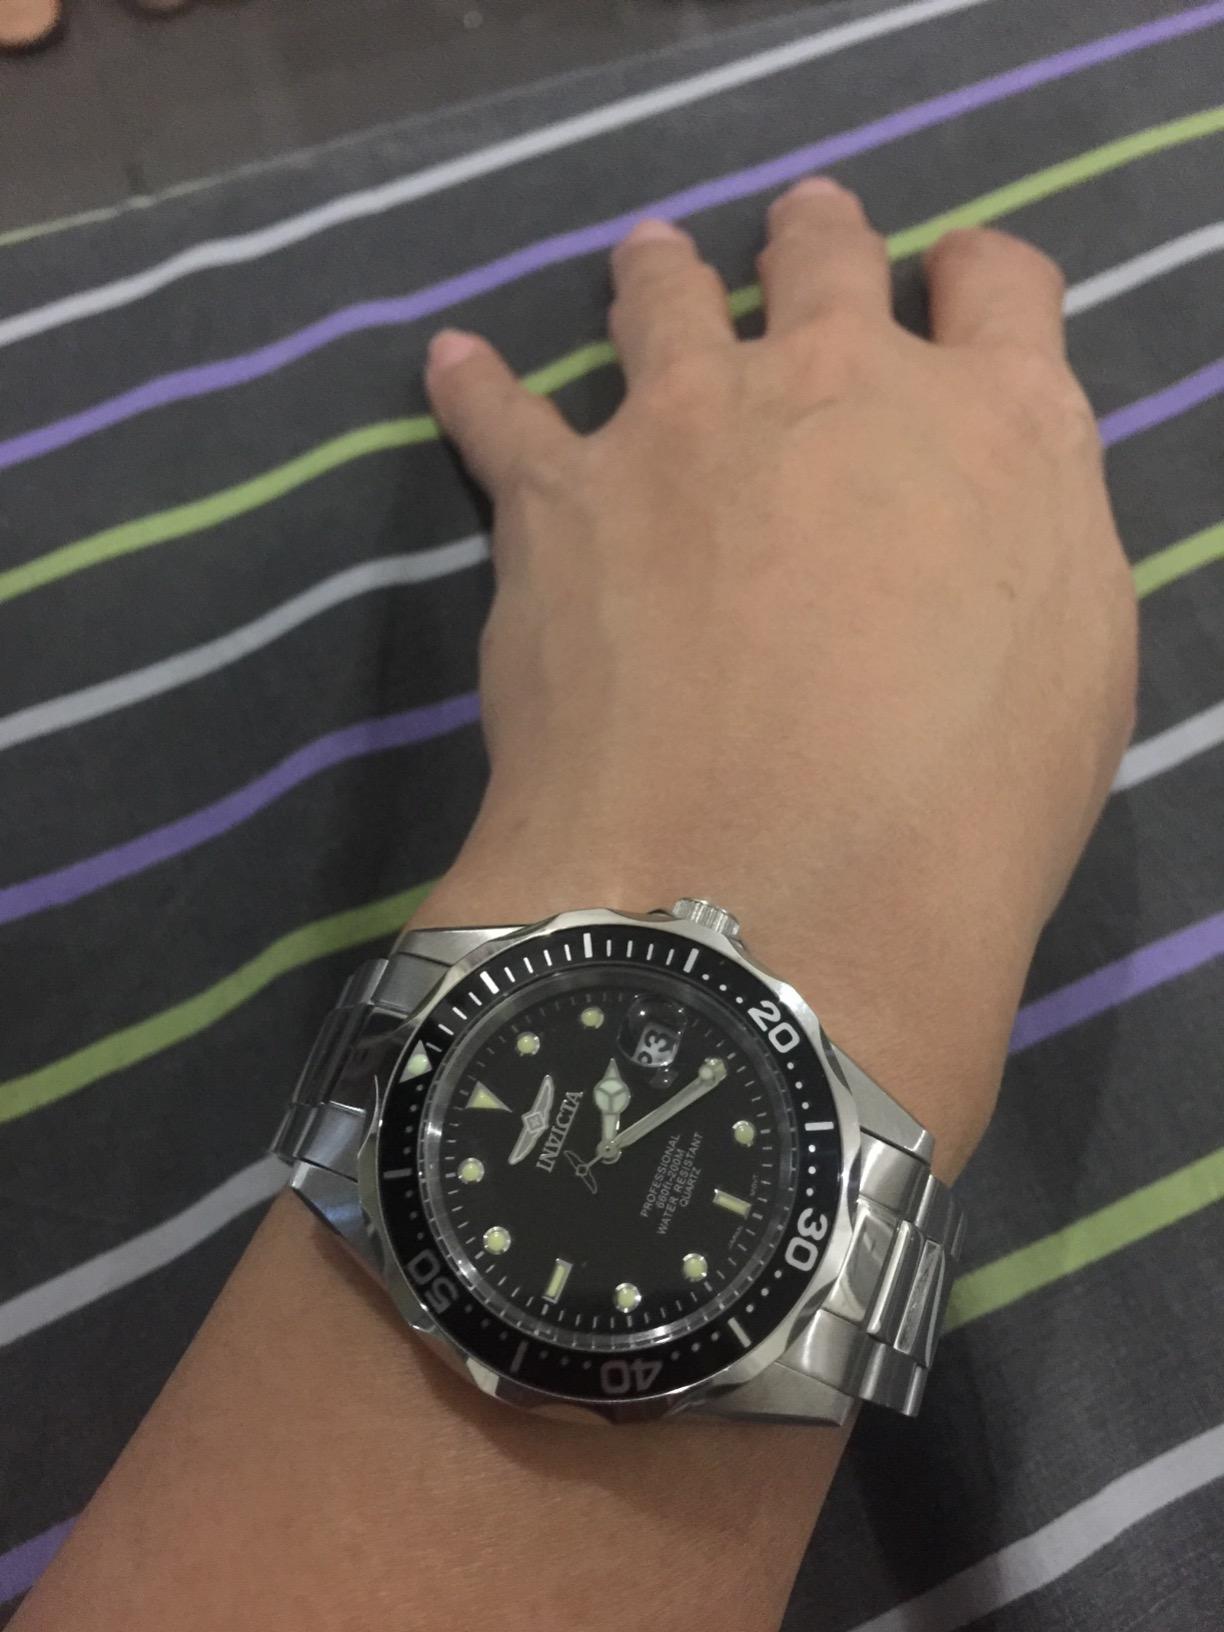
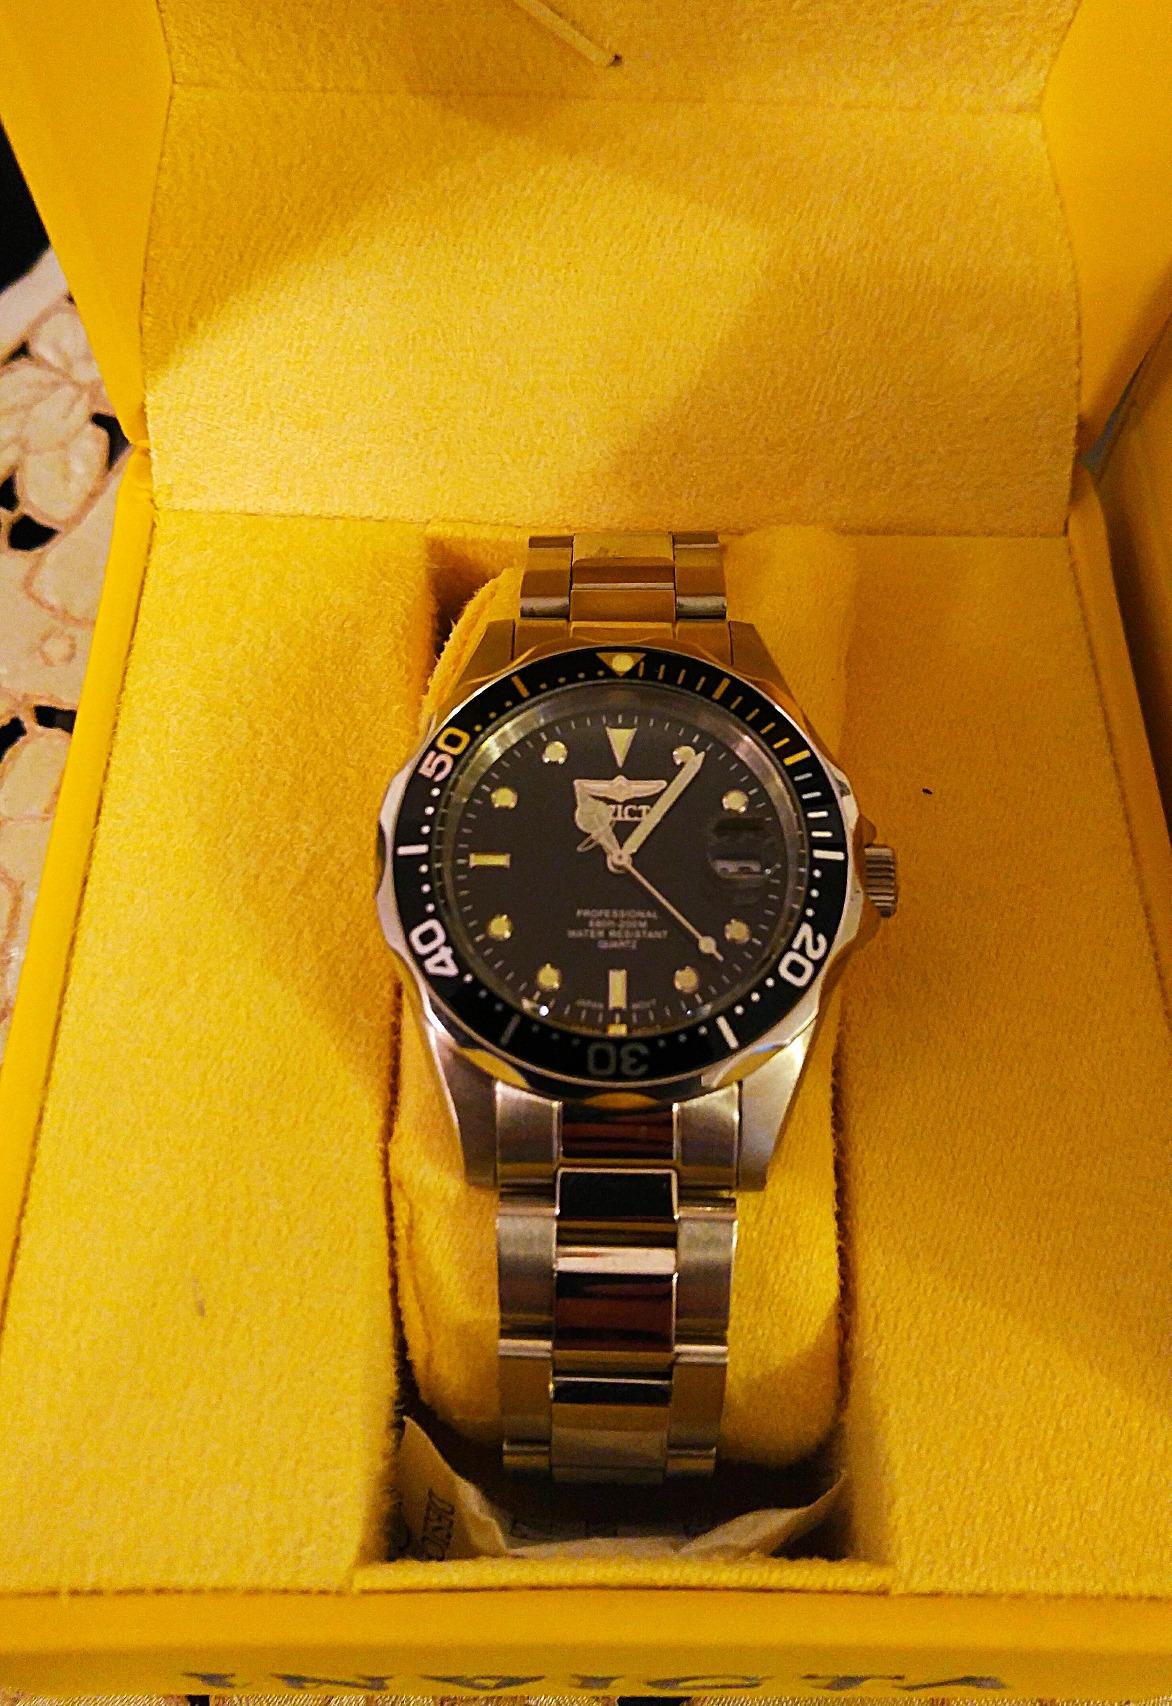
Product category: accessories_watch
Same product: yes